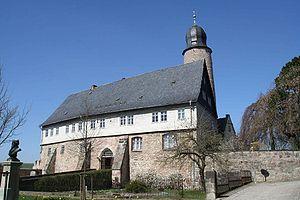
Eisfeld est une ville allemande de l'arrondissement de Hildburghausen, en Thuringe.